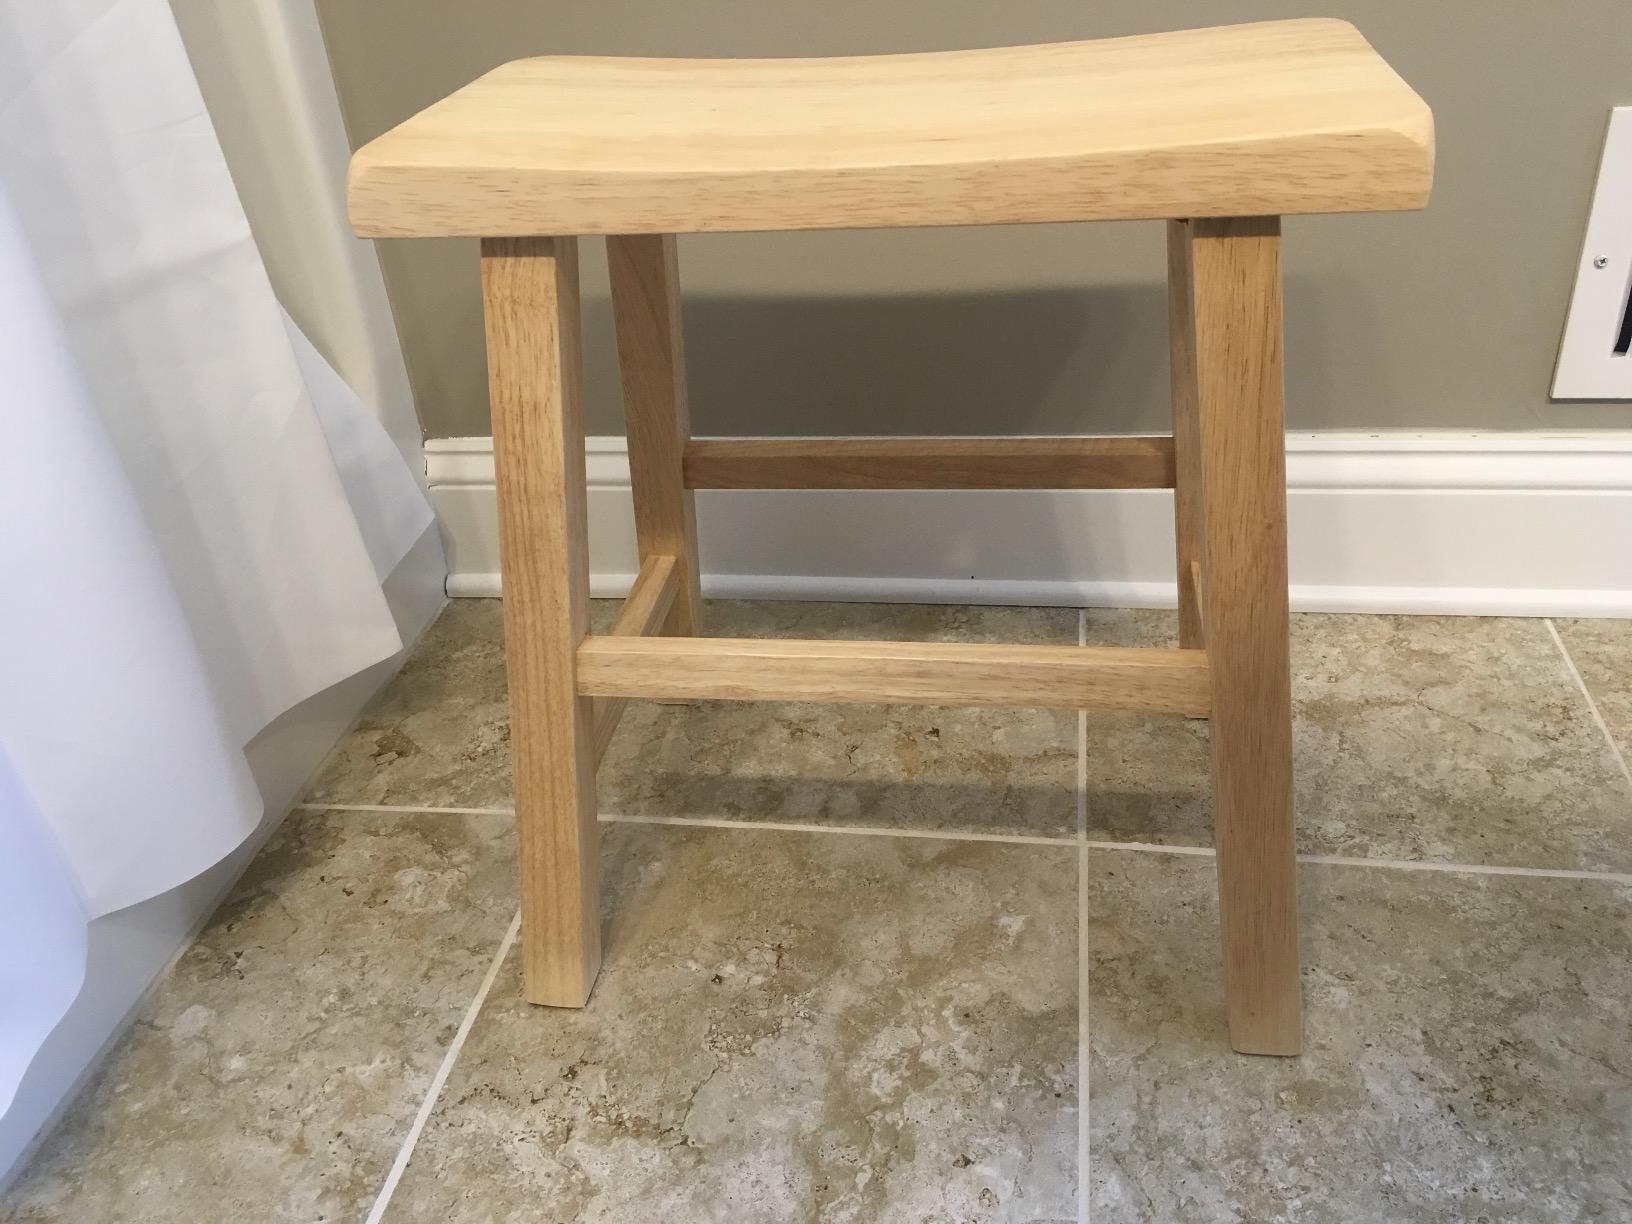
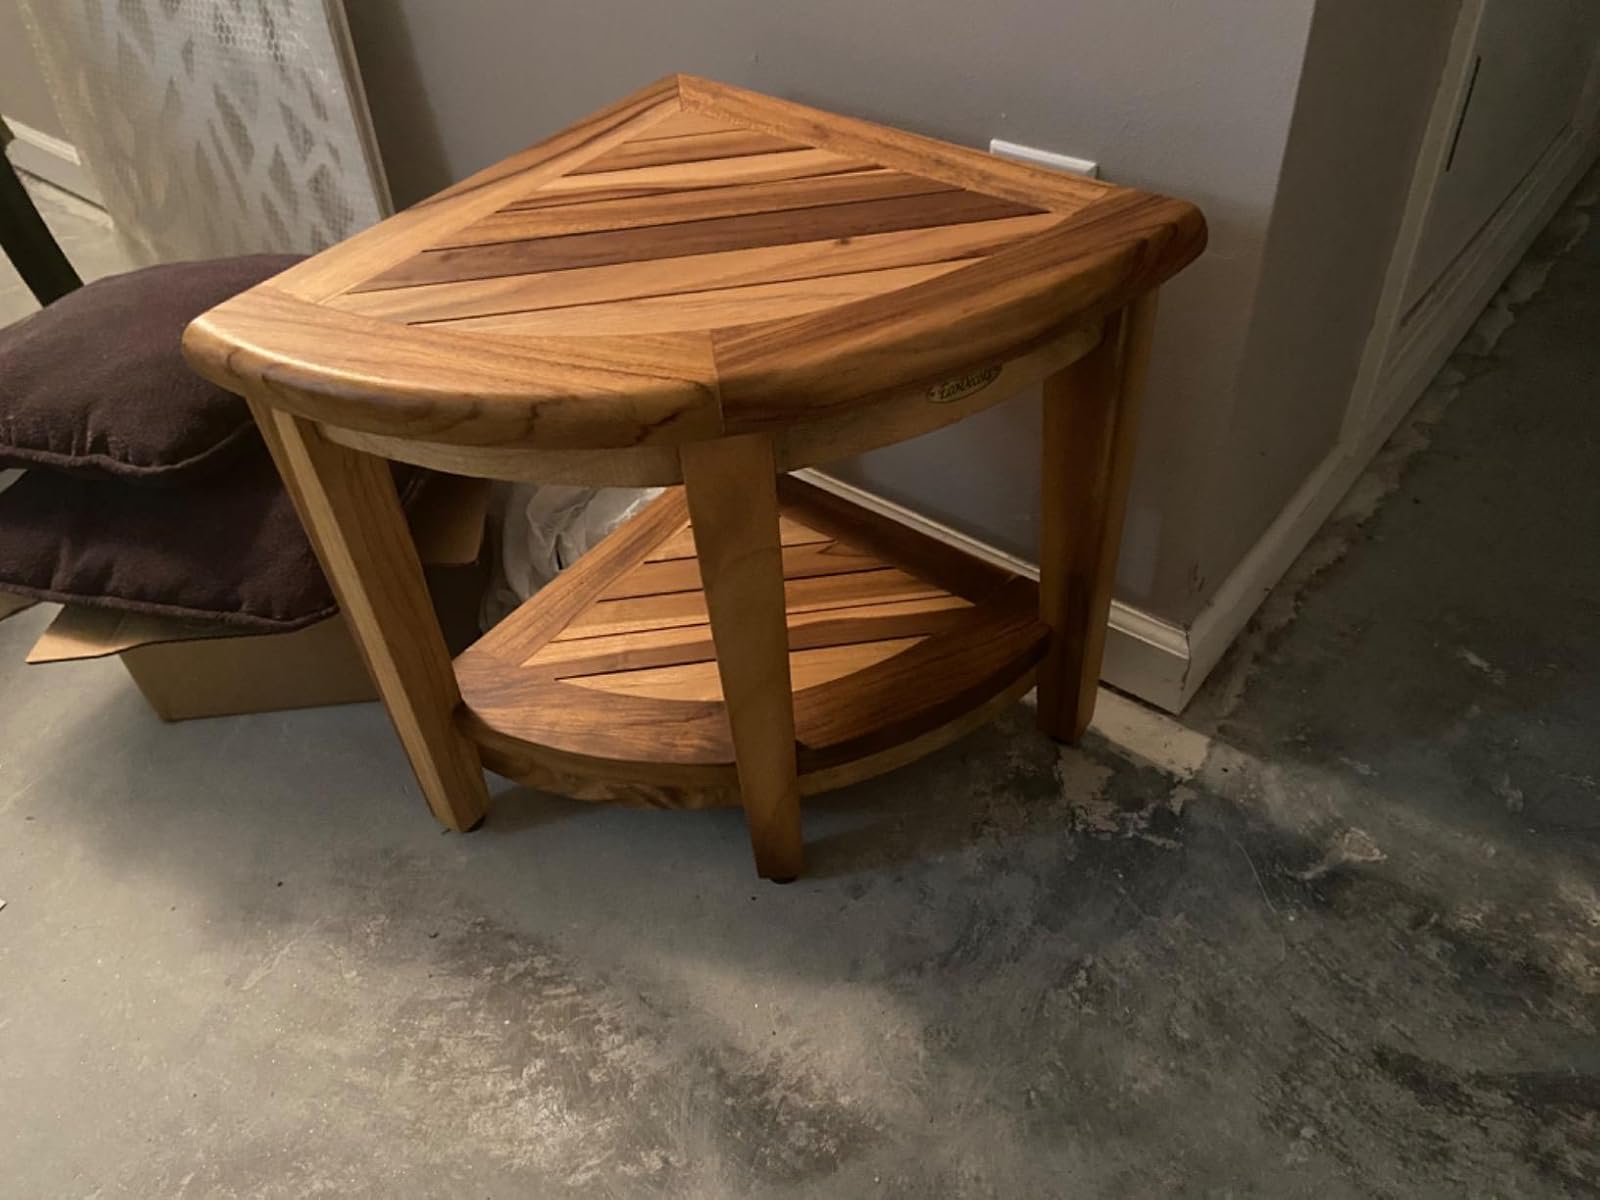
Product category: stool
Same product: no